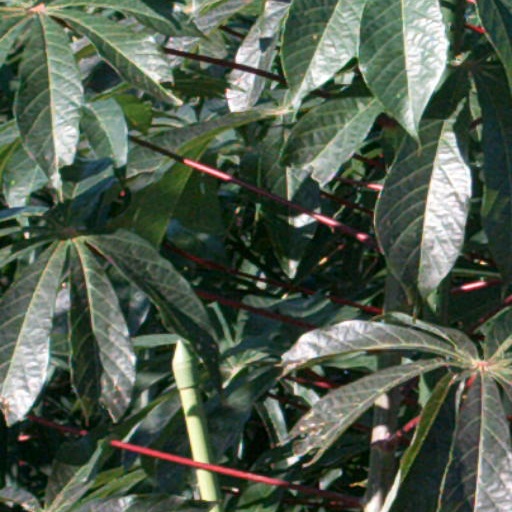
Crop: cassava